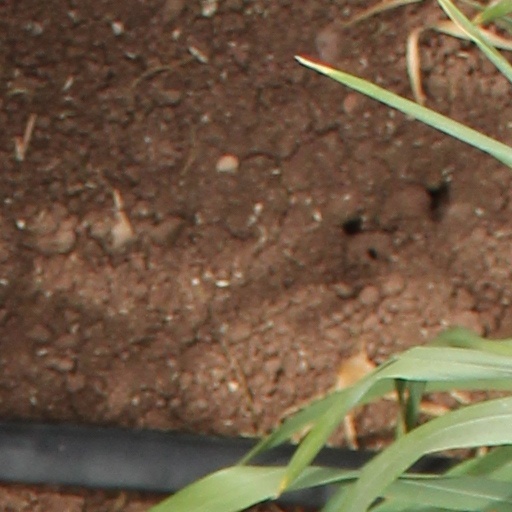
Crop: wheat